List of New Mexico state symbols

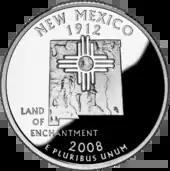
A New Mexico state quarter

This is a list of the officially designated symbols of the U.S. state of New Mexico. Most such designations are found in §12.3 of the New Mexico Statutes. The majority of the items in the list are officially recognized after a law is passed by the state legislature. New Mexico is the first state to adopt a state question: "Red or green?," referring to chile peppers. The state also has a prescribed answer: "Red and green" or "Christmas," encouraging the use of both colors of chile.